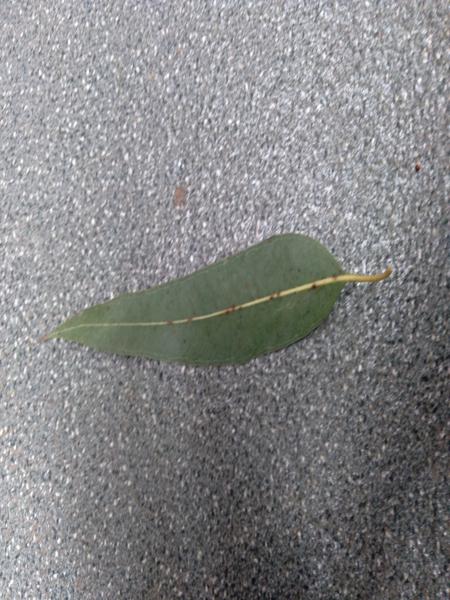
Plant: Eucalyptus